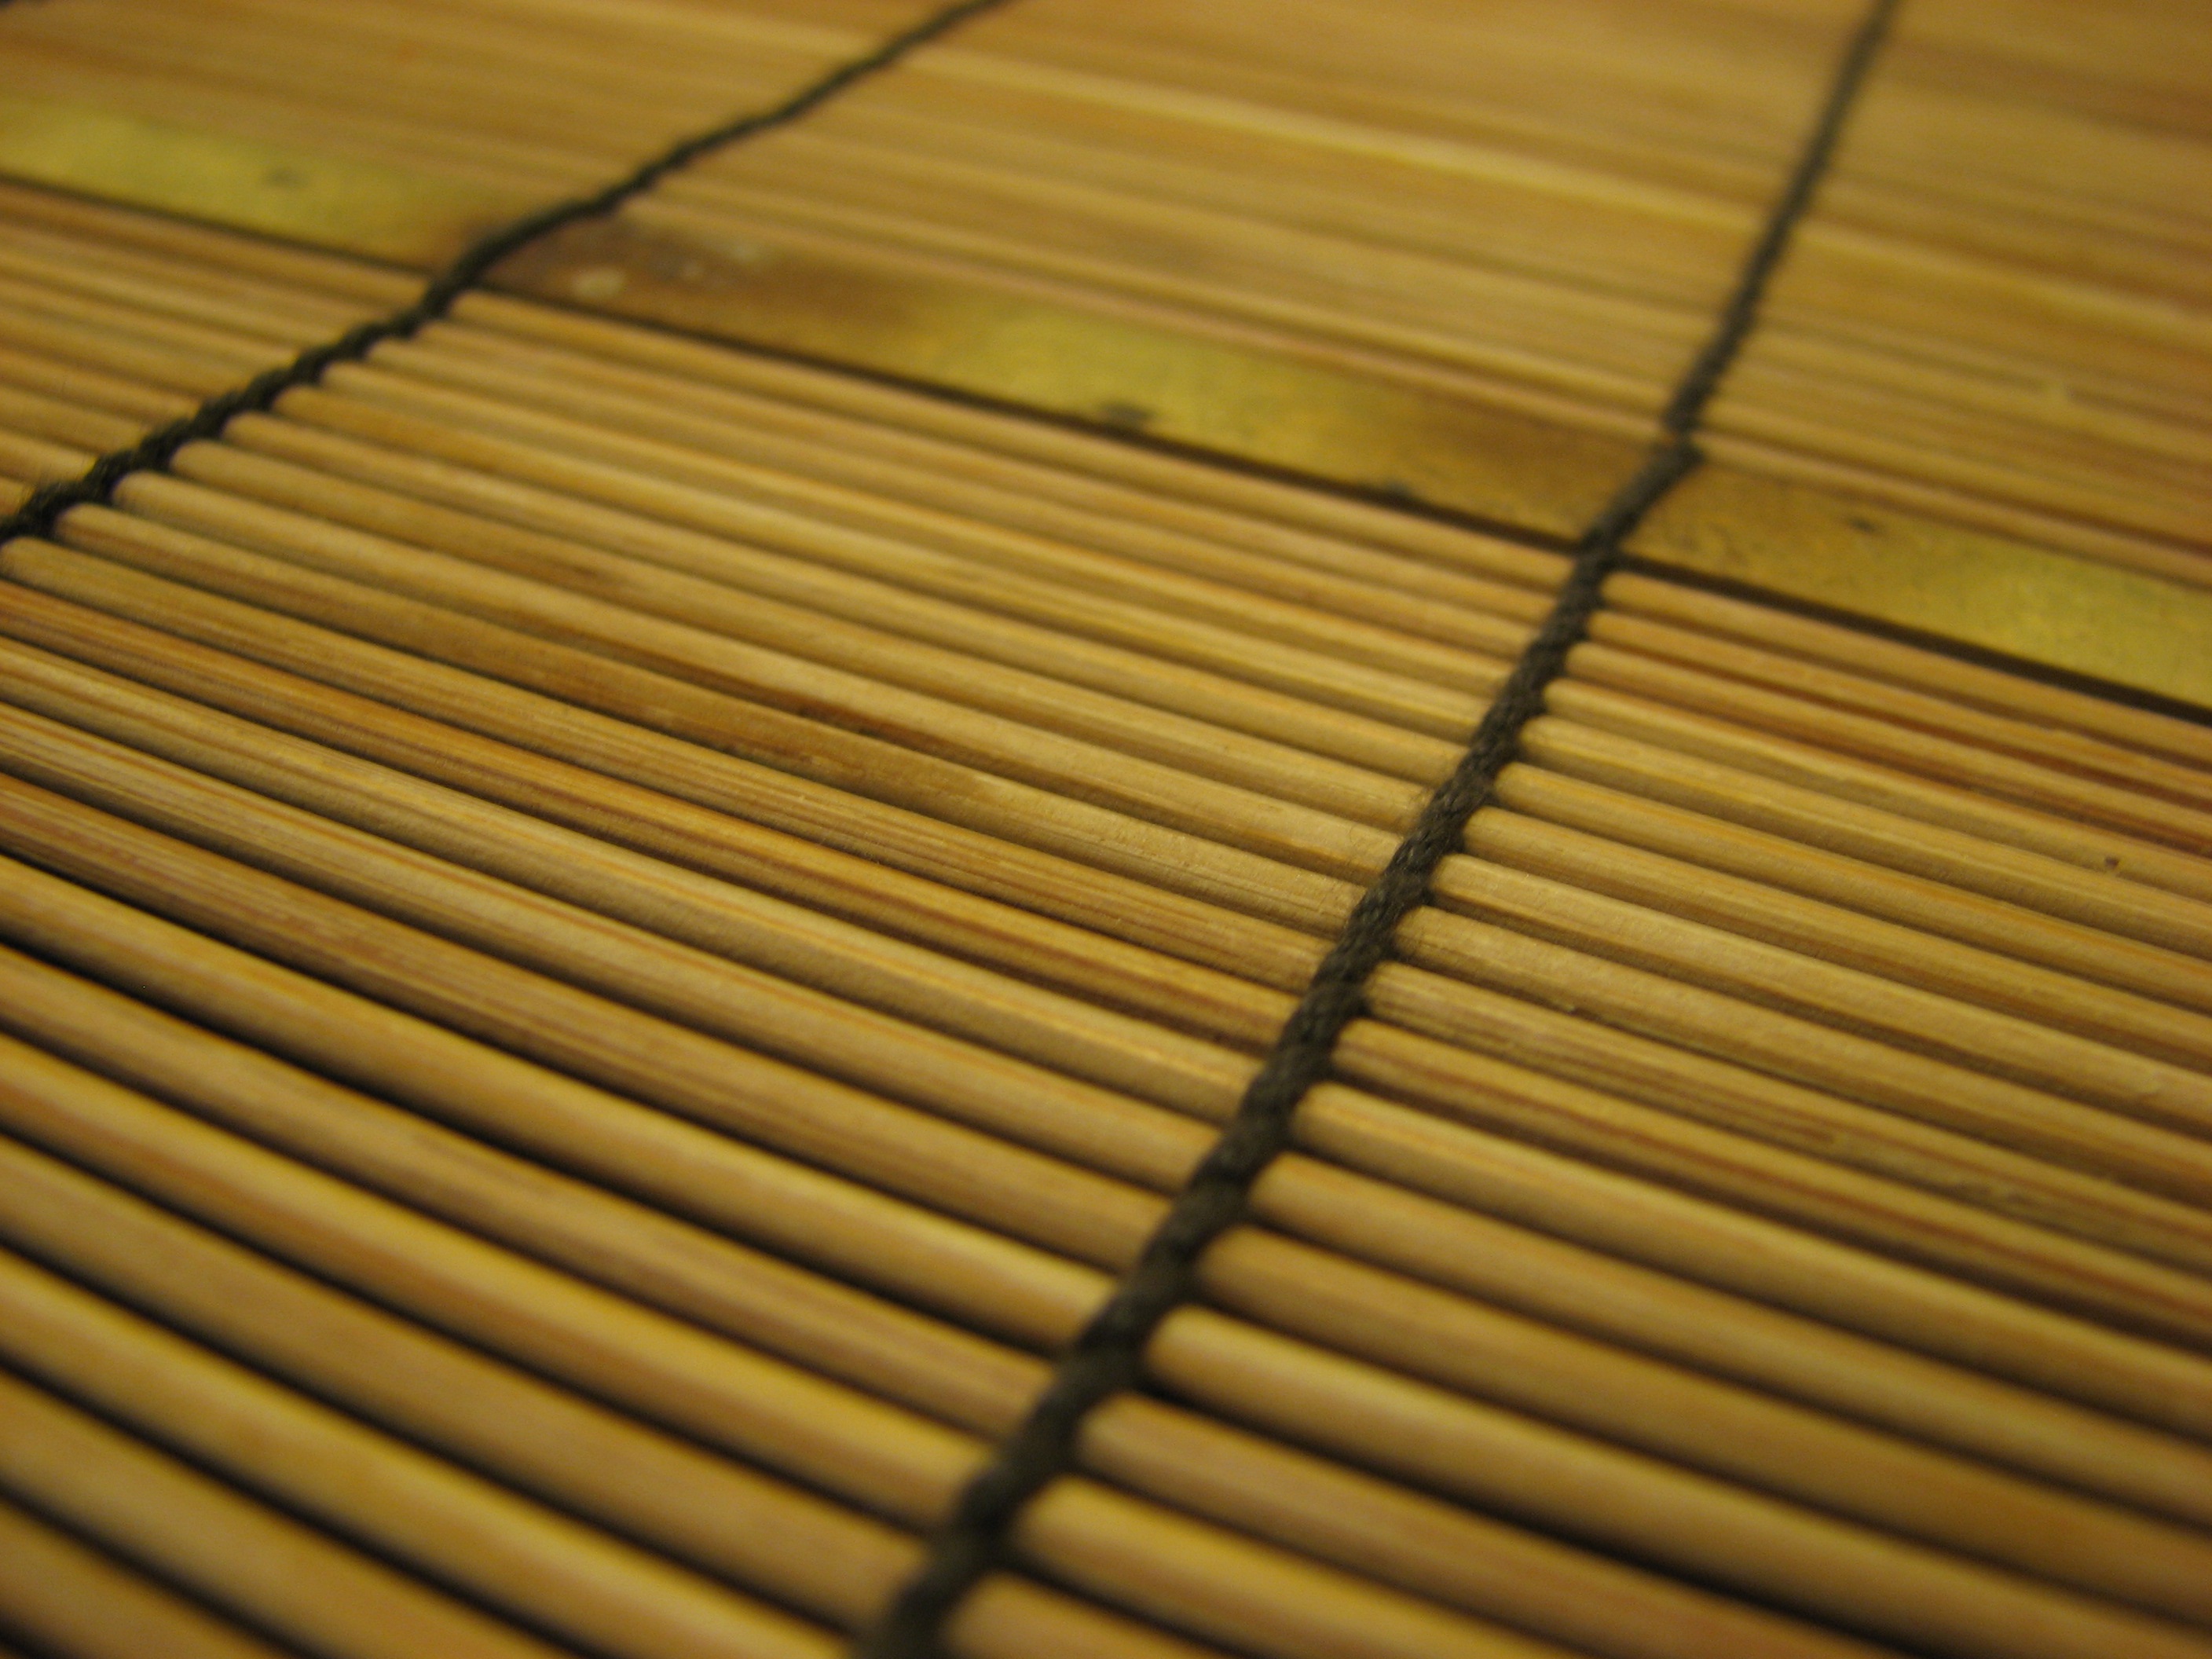
wood, leaf, floor, pattern, line, close up, mat, hardwood, shape, bamboo, flooring, plywood, wood flooring, window covering